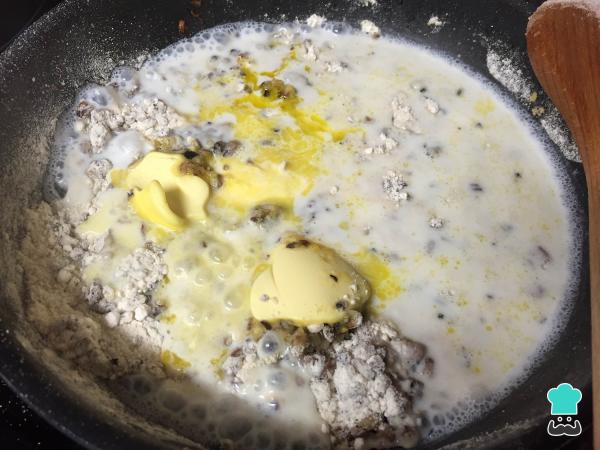
Una vez que observemos que la harina está ligeramente tostada, añadimos la mantequilla y la leche. Removemos bien para integrar todos los ingredientes y formar una salsa espesa. Mientras acabamos de preparar la bechamel, colocamos los champiñones en una bandeja para horno, rociamos un chorrito de aceite y los horneamos durante 10 minutos, no más.Truco: Añade sal y pimienta al gusto.